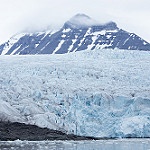
Scene: Outdoor